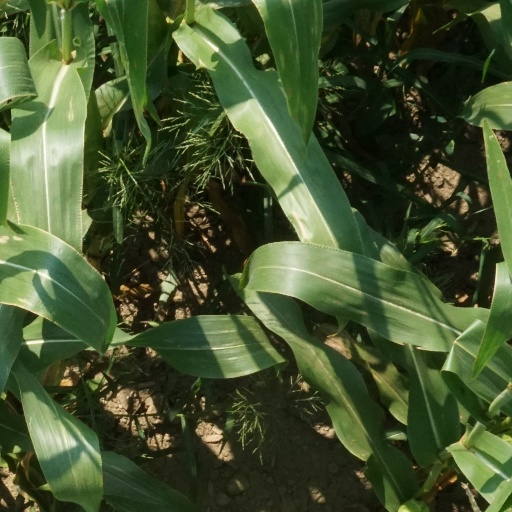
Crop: maize; corn